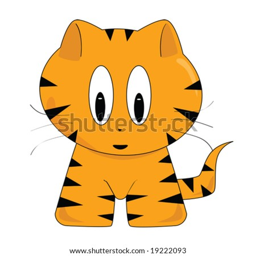
cartoon vector illustration of a cute tiger smiling